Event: Nepal Earthquake
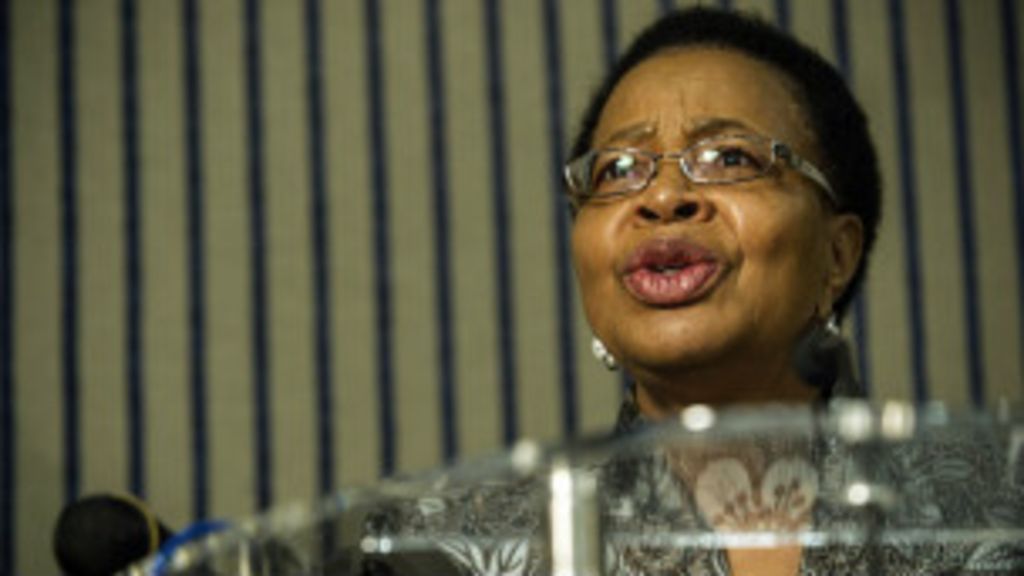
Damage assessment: no_damage